Jakob's Wife

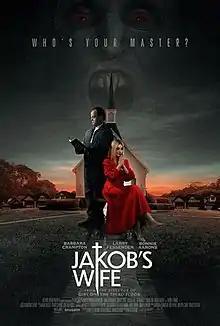
Promotional poster

Jakob's Wife is a 2021 American vampire horror film directed and produced by Travis Stevens from a screenplay by Stevens, Kathy Charles, and Mark Steensland. The film stars Barbara Crampton, Larry Fessenden, and Bonnie Aarons.